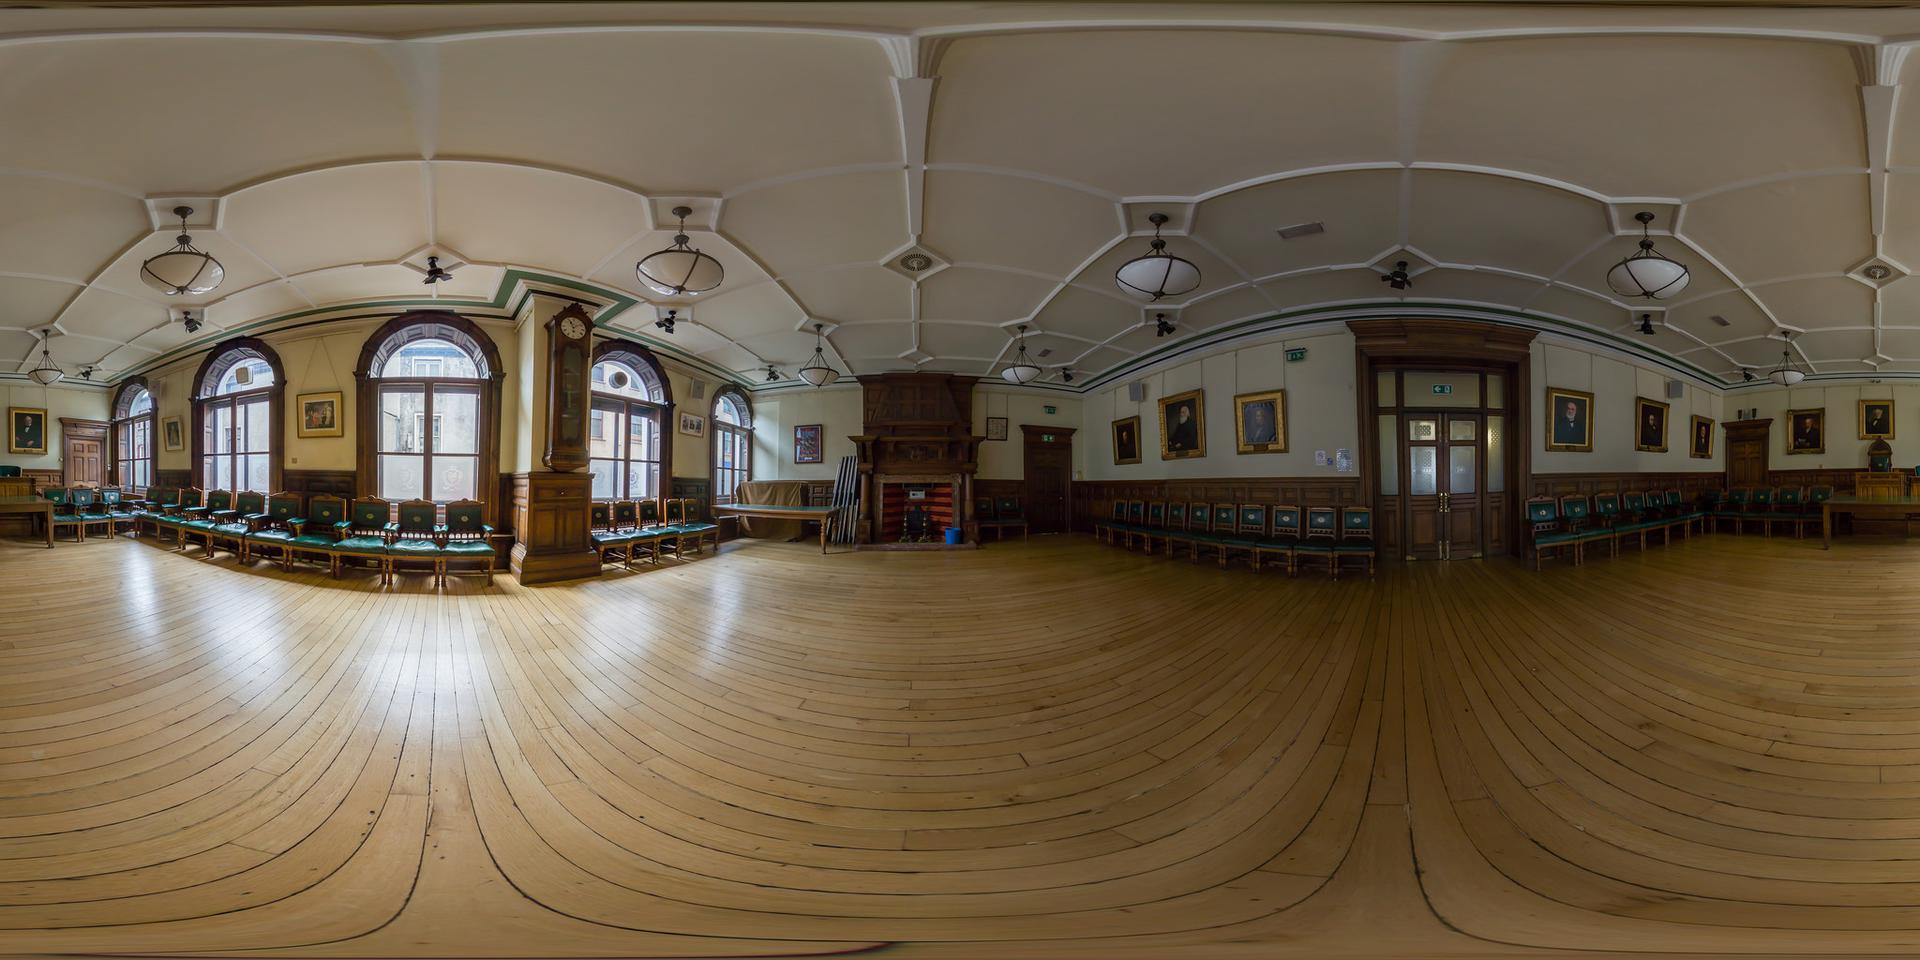
Referred object: the blue bin in front of the fireplace

Referred object: the tall wooden grandfather clock